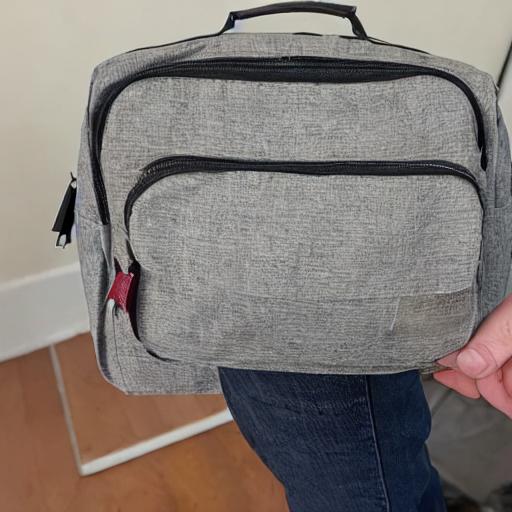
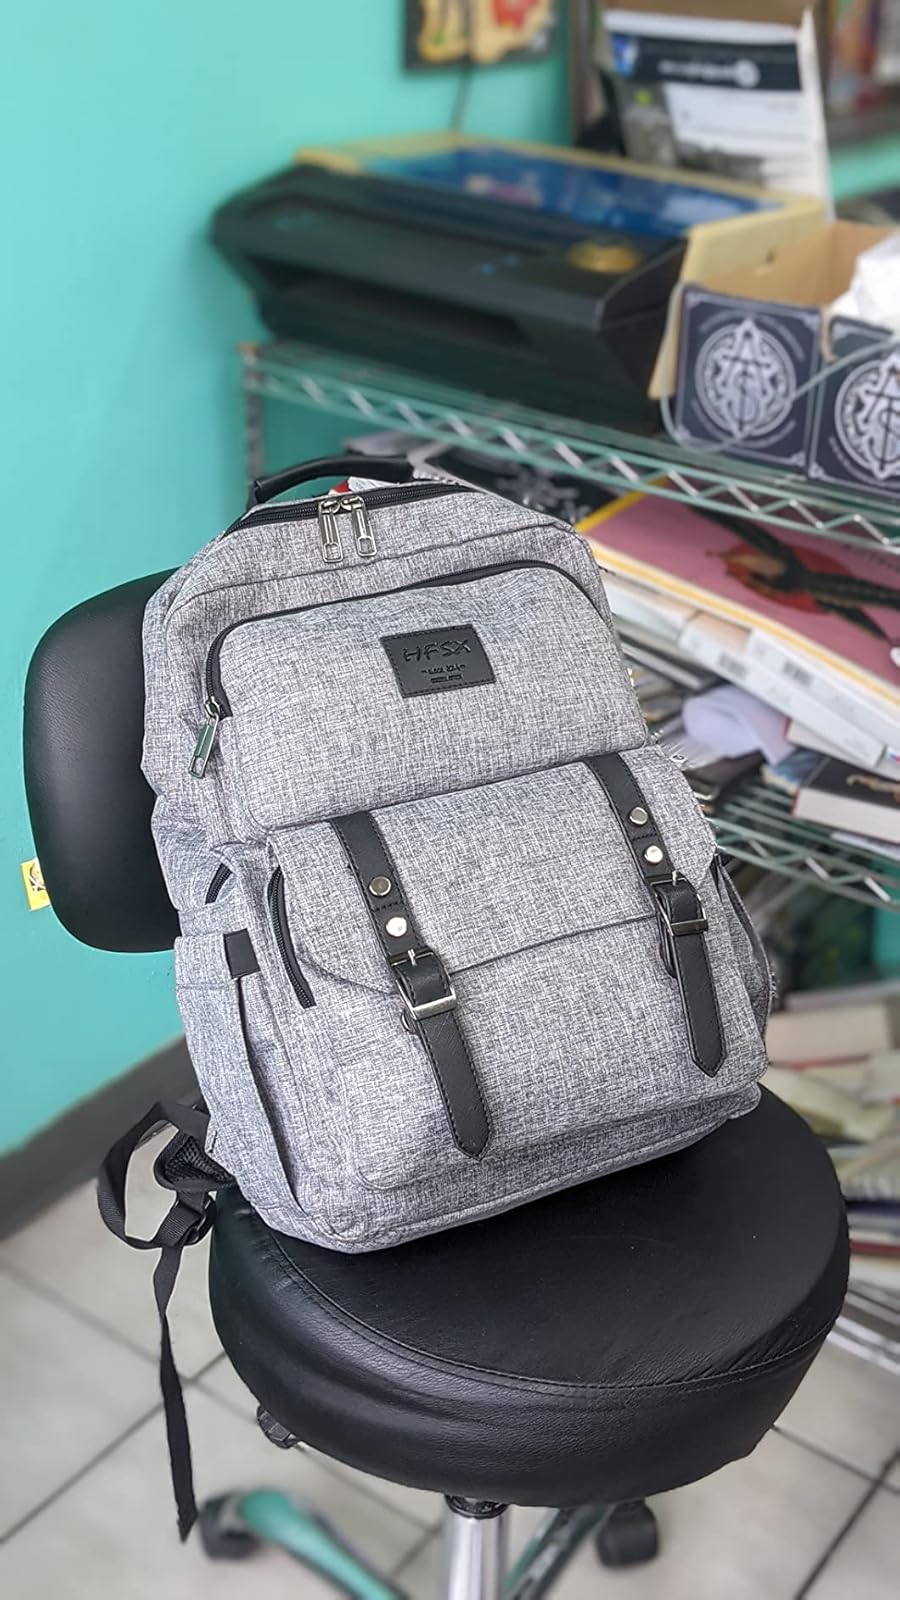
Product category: bag
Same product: no